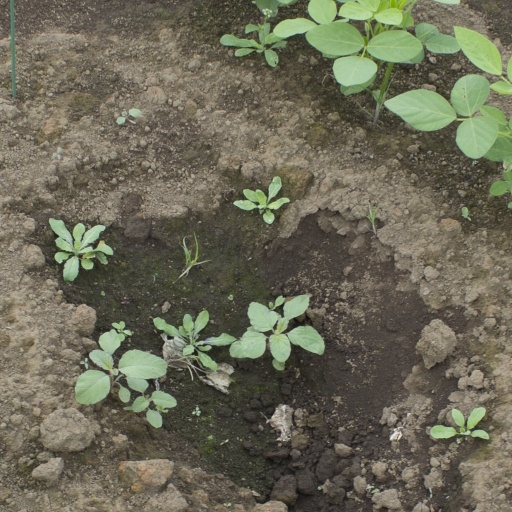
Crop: soybean